Thomas Hunter (actor)

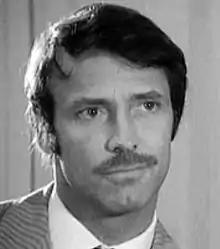

Thomas O'Driscoll Hunter (December 19, 1932 – December 27, 2017) was an American actor known for work in Spaghetti Westerns and as a Hollywood screenwriter. He was also the founder of the New England Repertory Company.